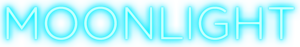
Moonlight (film)
Filmens logo.
Moonlight er en amerikansk dramafilm fra 2016, skrevet og instrueret af Barry Jenkins, med Trevante Rhodes, André Holland, Janelle Monáe, Naomie Harris og Mahershala Ali i hovedrollerne. Filmen er baseret på Tarell Alvin McCraneys uudgivne semi-biografiske teaterstykke In Moonlight Black Boys Look Blue.